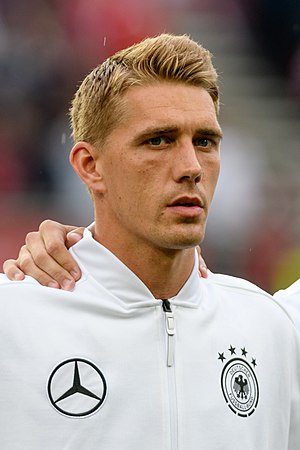
Nils Petersen
Nils Petersen i 2018 får venskalbskamp mod Østrig
Nils Petersen er en tysk fodboldspiller, som spiller for SC Freiburg i den tyske bundesliga.